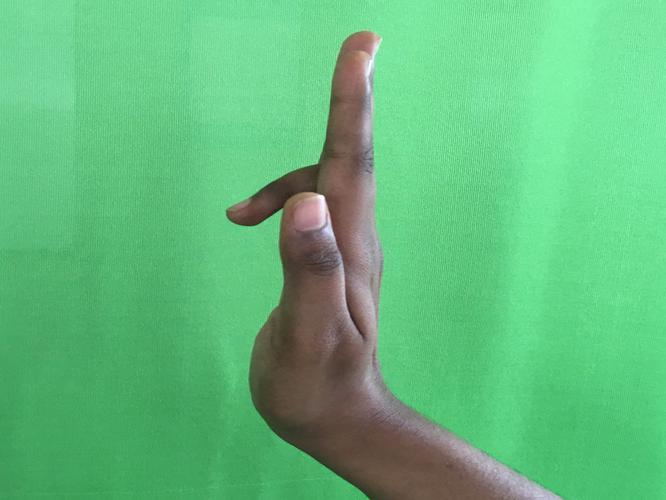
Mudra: Tripathaka
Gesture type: single_hand